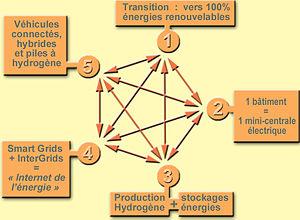
Les 5 piliers nécessaires à la troisième révolution industrielle telle que présentée dans le projet de Jeremy Rifkin. Pour lui ces 5 piliers sont également indispensables et doivent être mis en œuvre ensemble. Un défaillance ou un retard de l'un des piliers empêcherait le développement des autres. Español: Esquema con los 5 pilares de la Tercera Revolución Industrial, tal como se presentaron en el proyecto de Jeremy Rifkin. Según esta concepción, estos 5 pilares son indispensables y deben ser coetaños, o sea, deben implementarse juntos (la falla o el retraso en la introducción de uno de estos pilares, implicaría el retraso o subdesarrollo de los otros). Enumeración de los pilares: (1) Transición energética (energías renovables, eficiencia energética, y desarrollo sostenible)
Un réseau électrique intelligent - dont smart grid est l'une des dénominations anglophones - est un réseau de distribution d'électricité qui favorise la circulation d’information entre les fournisseurs et les consommateurs afin d’ajuster le flux d’électricité en temps réel et permettre une gestion plus efficace du réseau électrique.